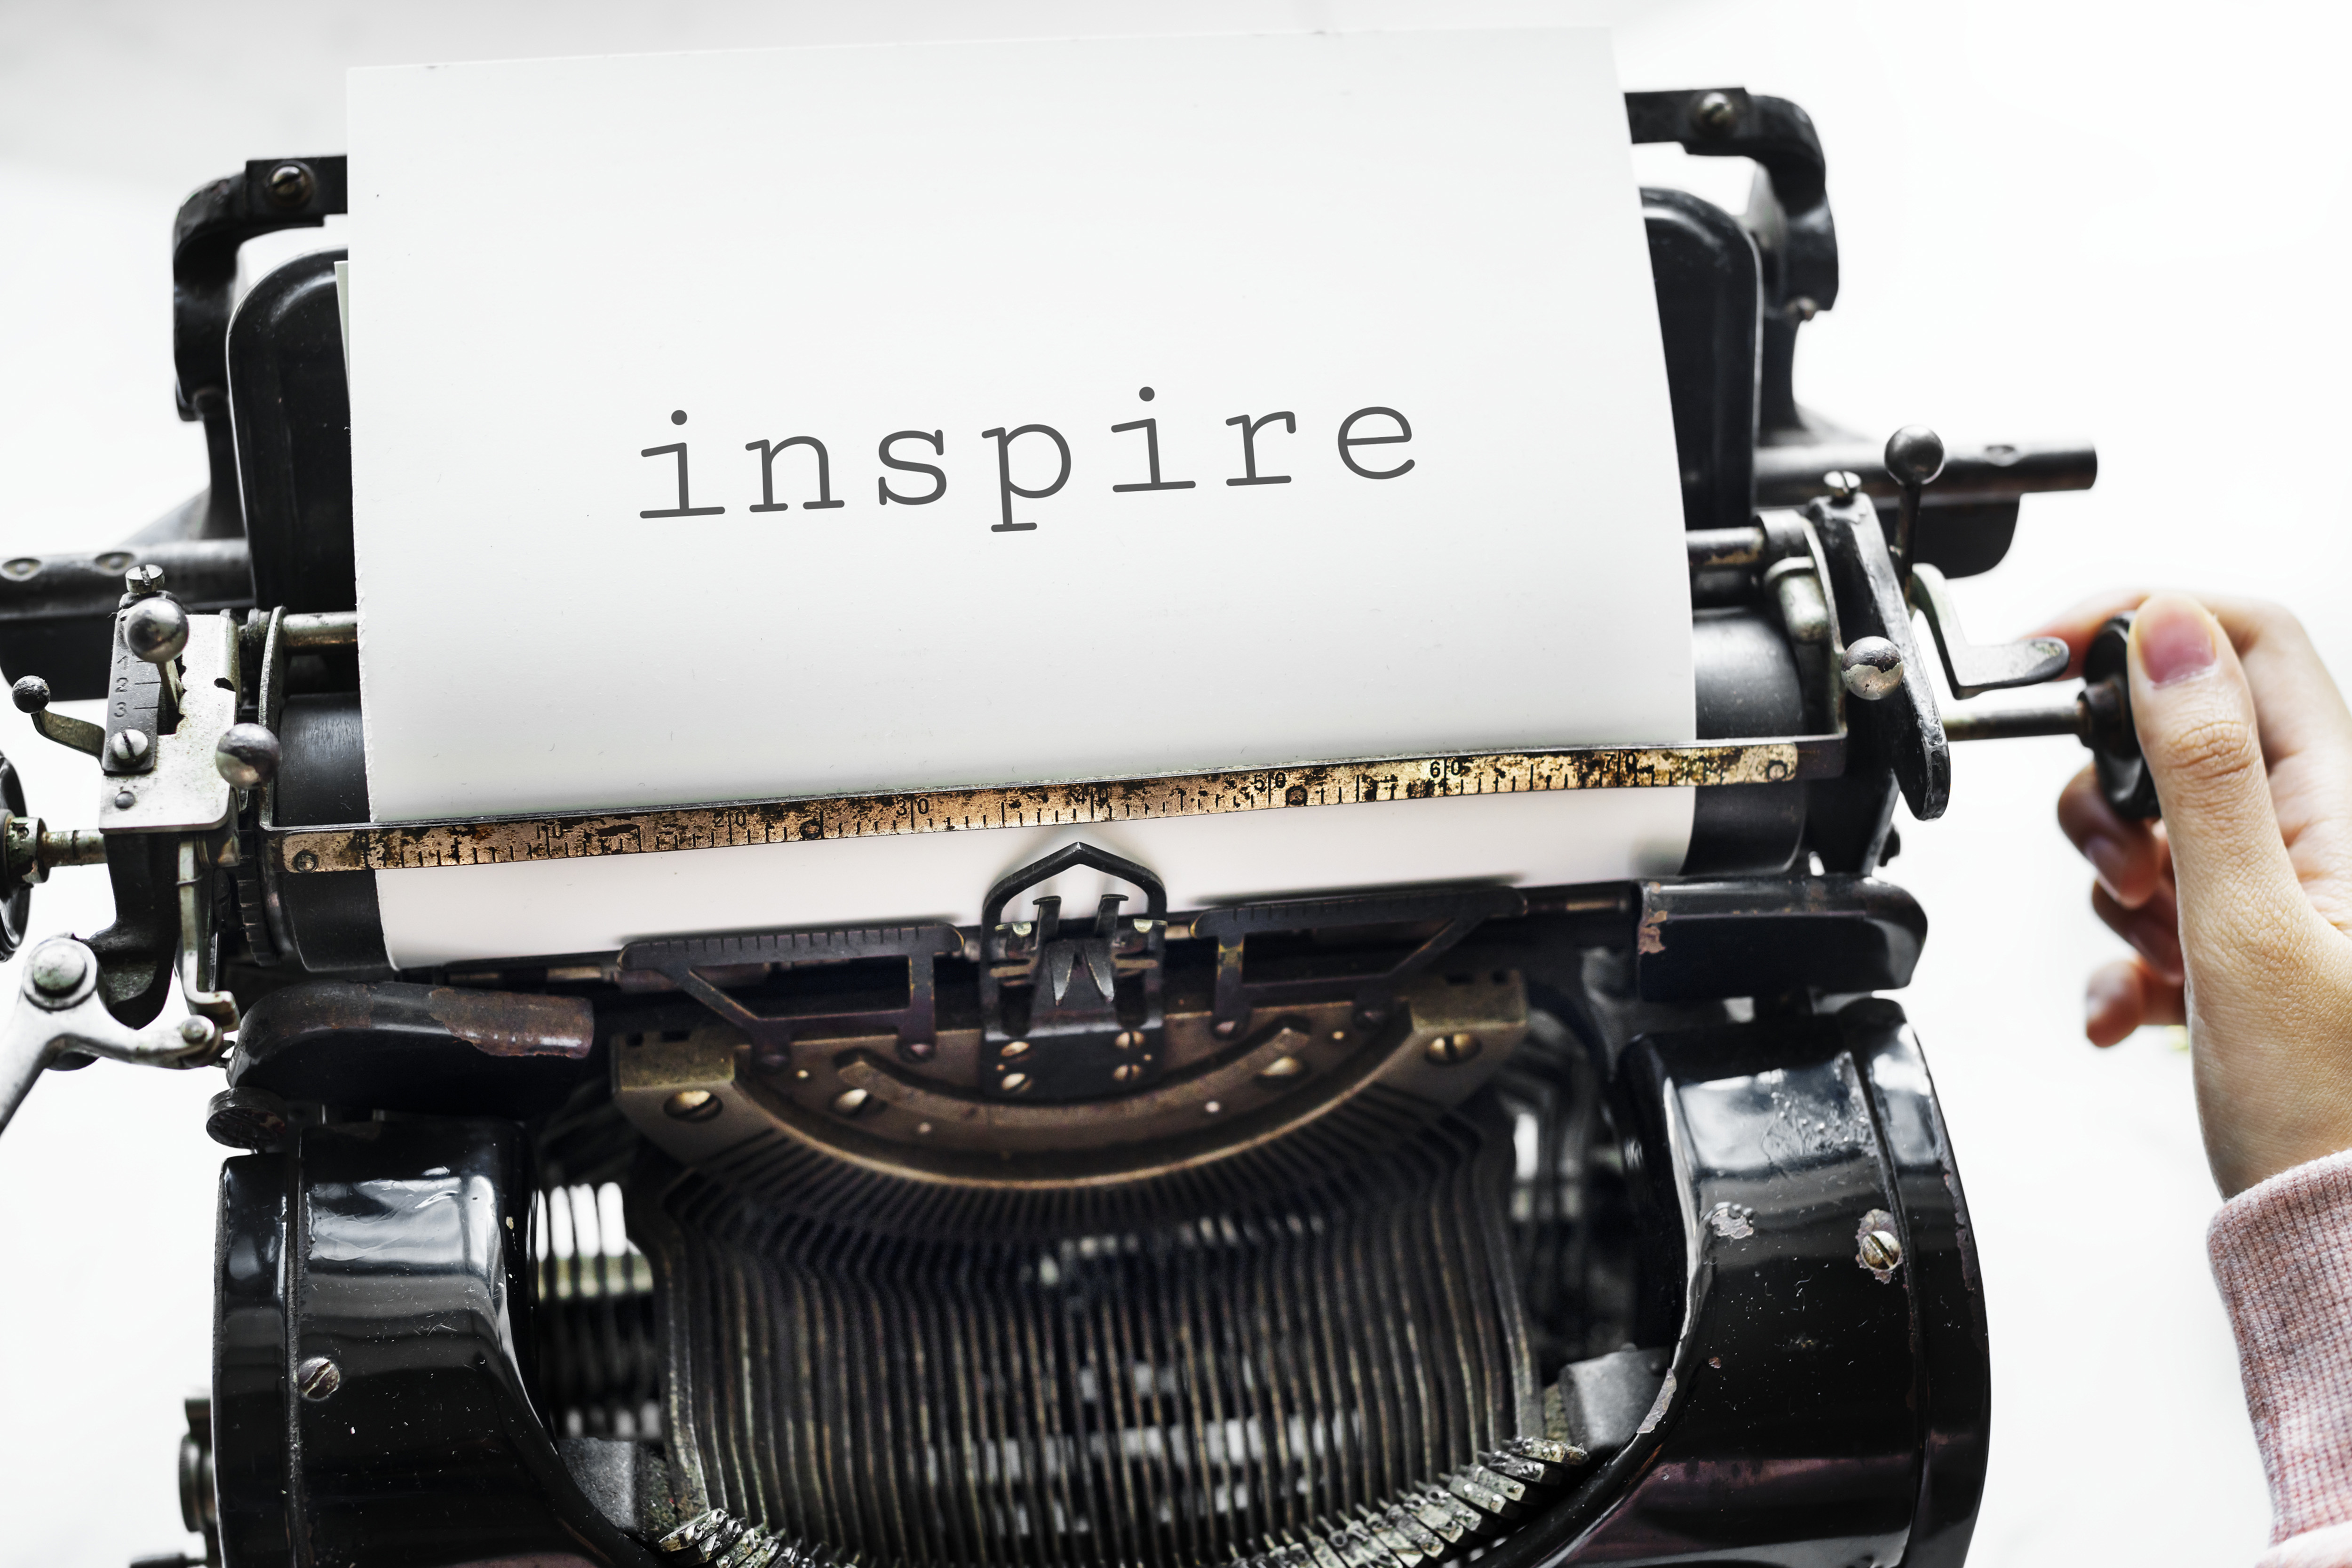
aerial, analog, analogue, author, background, classic, creative, document, editorial, enjoying, equipment, flat lay, flatlay, freelancer, hand, journalist, keyboard, machine, old fashion, paper, person, publish, reading, retro, story, tool, type, typescript, typewriter, typing, vintage, work, work from home, working, workspace, write, writer, office equipment, vehicle, automotive design, car, auto part, vintage car, engine